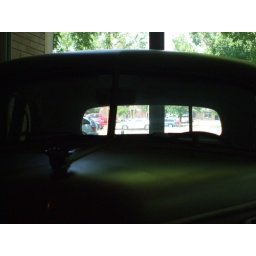
My car in the parking lot through the window of his staff car